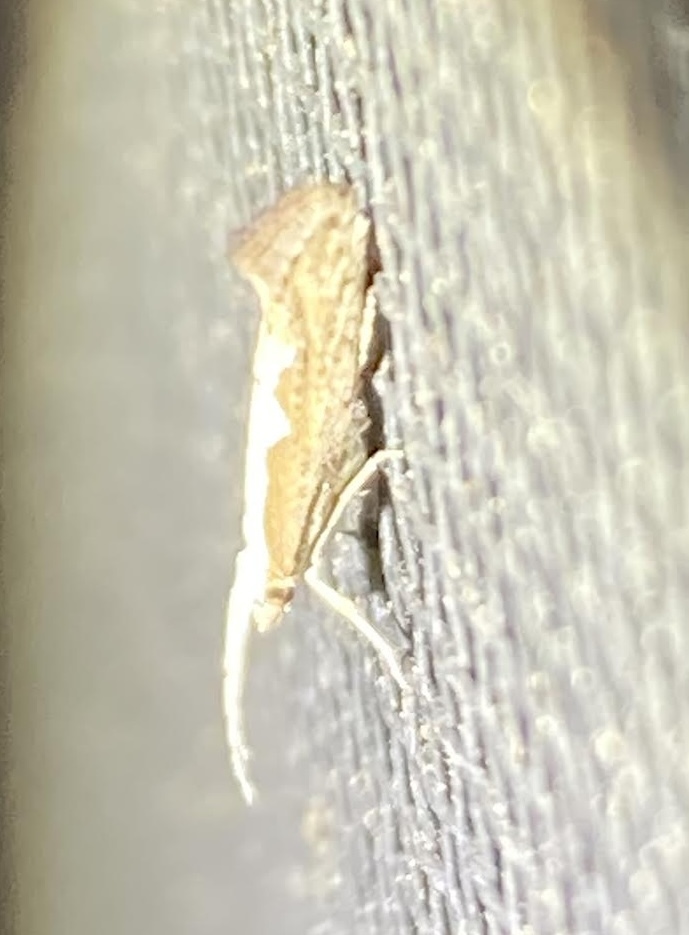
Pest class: diamondback_moth